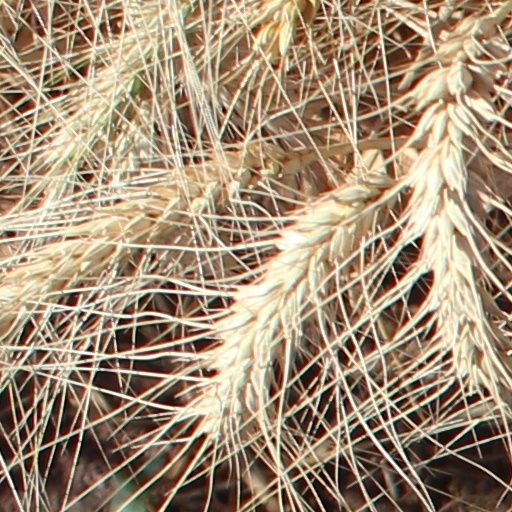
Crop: wheat